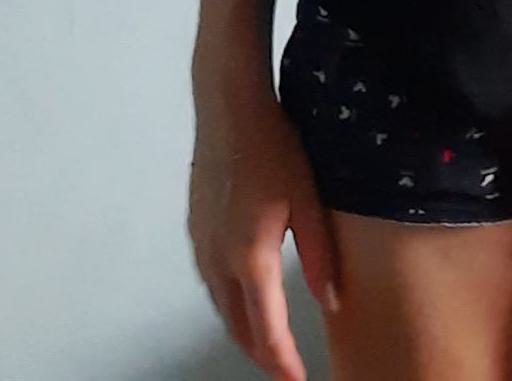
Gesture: no_gesture